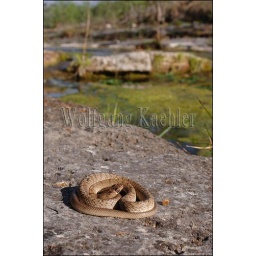
Usa, texas, hill country near hunt, western coachwhip snake warming up on rock